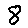
Label: 8